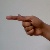
The image shows a hand gesture representing the letter 'G' in Indian Sign Language.